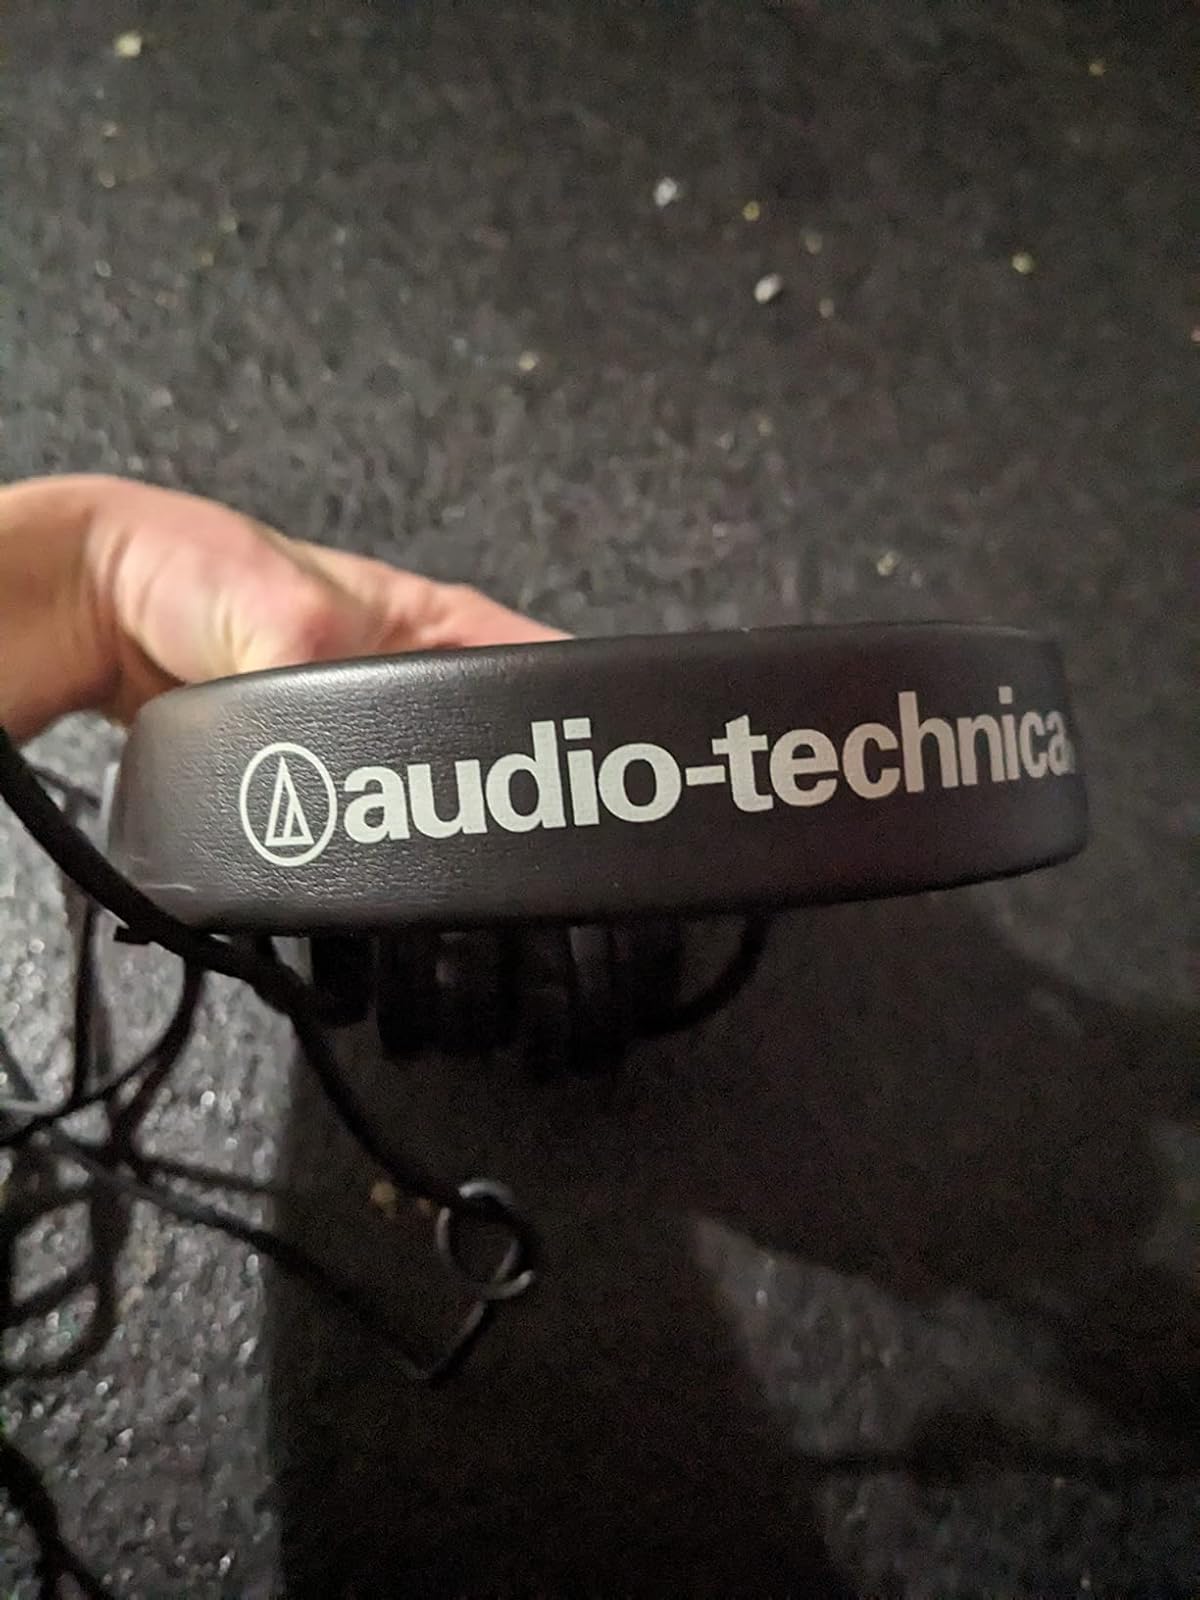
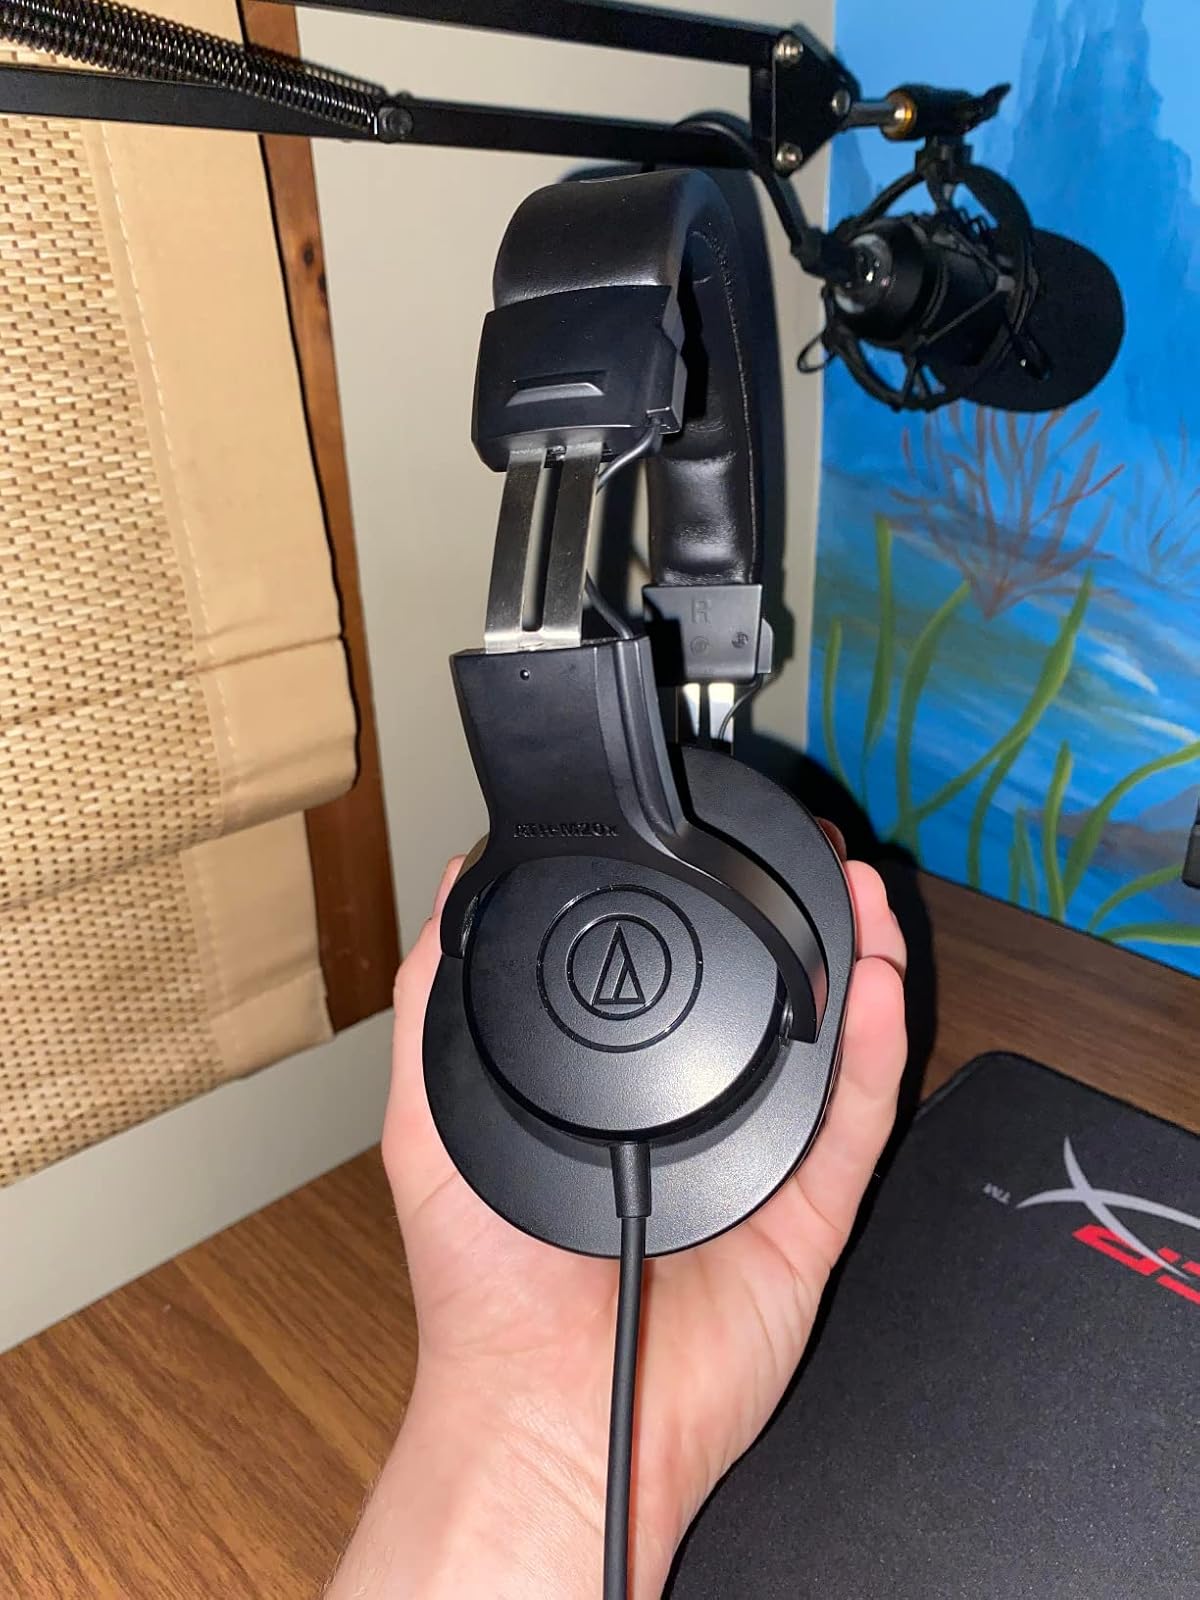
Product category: headphones
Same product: yes